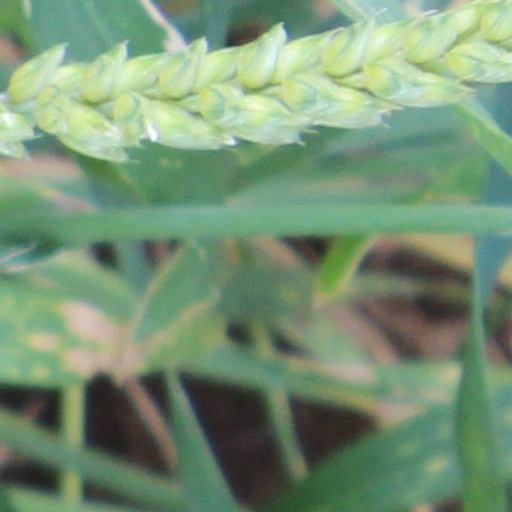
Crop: wheat